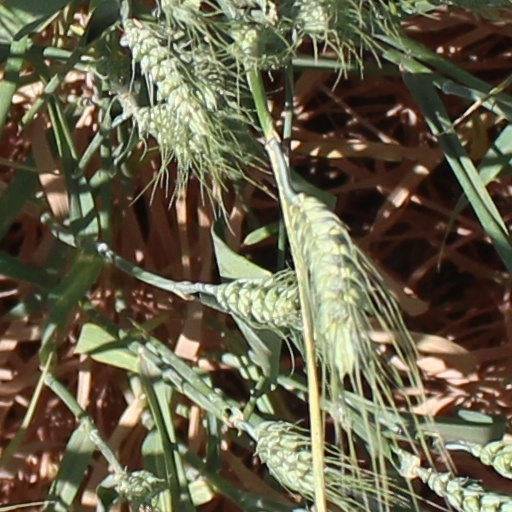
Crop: wheat